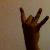
The image shows a hand gesture representing the number 8 in Indian Sign Language.